3 Bahadur

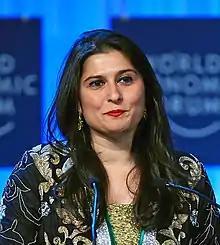
Director and producer Sharmeen Obaid-Chinoy

On 11 September 2014, ARY Films and SOC Films announced a joint venture company by the name of "Waadi Animations". Their intention was to produce animated content, including feature films, and announced that their debut project was "3 Bahadur". Sharmeen Obaid Chinoy, CEO Waadi Animation said, "This partnership will allow us to create animated super heroes and heroines that will make us laugh and cry and, most importantly, entertain. We all have an inner child and we will attempt to nurture the imagination of that child at Waadi Animations." At the first look event of the film in Nueplex Cinemas Karachi, the creative director Sharmeen Obaid Chinoy revealed that "[A]lmost three years ago, I had an intense desire to create an animated feature in Pakistan, which would appeal to both children and adults alike. I have to admit, venturing into the realm of animation was unchartered [sic] territory for my team and I, but everyone quickly warmed up to the idea and we began learning the ropes and assembling a team of some of the best animators in the country to work with us. We are proud to announce and share the fruit of our hard work and efforts; Pakistan’s first animated feature film." Sharmeen Obaid stated that ""3 Bahadur" is not just a movie. It is a movement. The message we’re sending with this film is that ‘We shall overcome.’ Like these three kids (film main characters), we can face the challenges that come our way. You don't need to be a superhero. You are a superhero." The film is produced entirely in Pakistan, based in a fictional town named "Roshan Basti" (town of light).